Richard Garcia

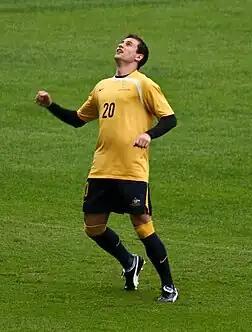
Garcia warming up for Australia

In an interview with Australia's Sun-Herald newspaper in April 2008, Garcia said he had ambitions to play for the Socceroos, Australia's national team, and hoped that his good form for Hull in their push for promotion to the Premier League would help him to achieve this.